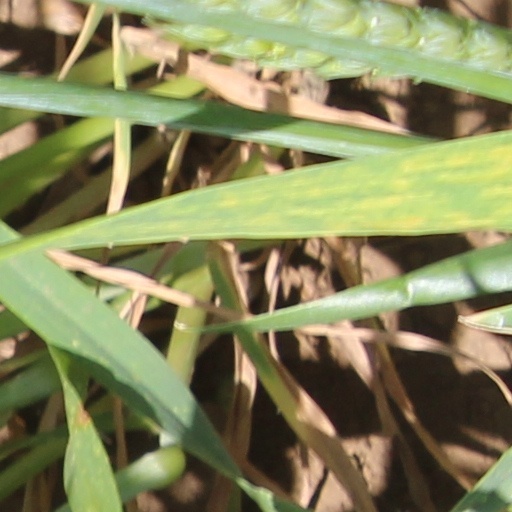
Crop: wheat